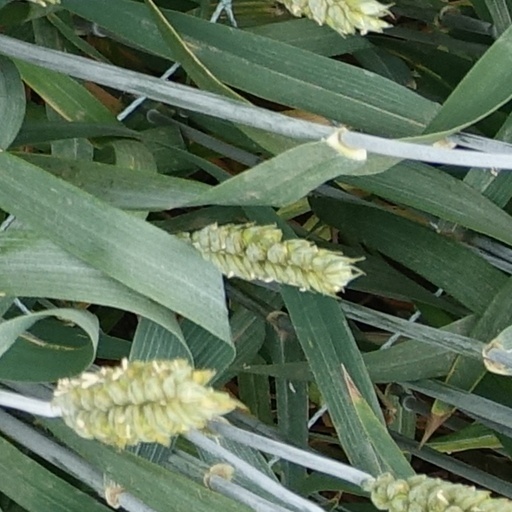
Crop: wheat